Josh Goater

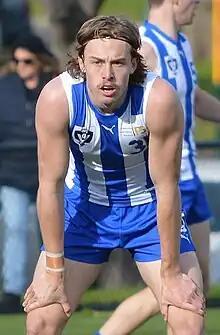
Goater in February 2023

Joshua Goater is an Australian rules footballer who plays for North Melbourne Football Club in the Australian Football League.